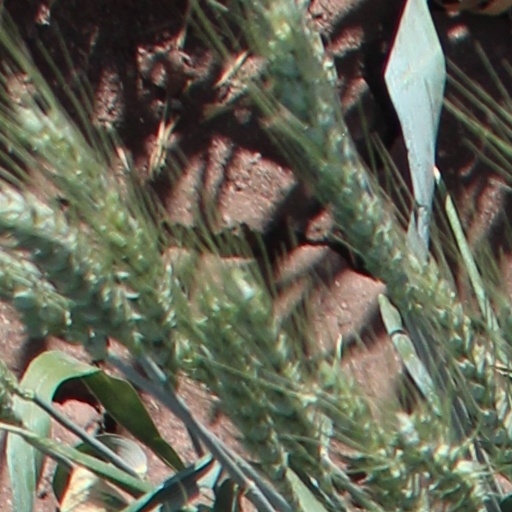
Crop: wheat